Electricity sector in Haiti

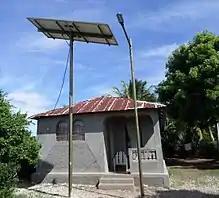
Haitian clinic where solar power is used to refrigerate rabies vaccine

In 2017, imports of solar equipment into the country were no longer taxed hoping to encourage the use of solar energy. According to a study by the Worldwatch Institute, Haiti has the ability to produce a sufficient amount of electricity from renewable resources and solar energy has very strong potential. The total capacity of solar energy installed is 0.7 MW. 80% of the solar energy produced is used for lighting; the other 20% is used for vaccines, seafood conservation, pumping, audiovisual and communication. Recently, many solar companies have seen Haiti as a huge market potential for solar energy. The founder of 10Power estimates that the potential solar power market is worth over $500 million. In 2013, the completion of Hôpital Universitaire de Mirebalais came to an end. This hospital is the largest solar-powered hospital in the world. The hospital has over 1,800 solar panels.